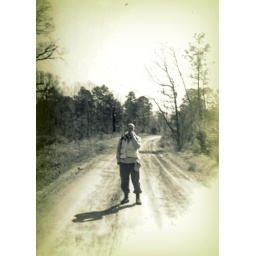
eating an apple, standing in the road